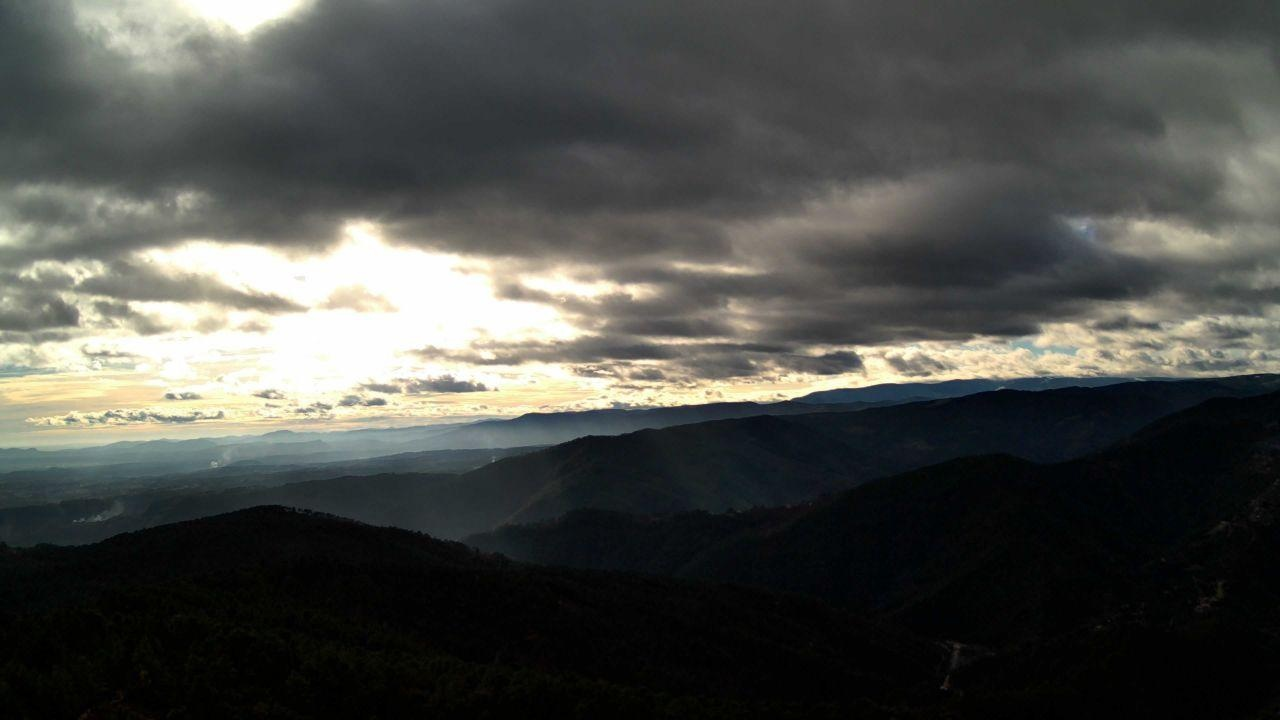
Fire: no
Smoke: yes